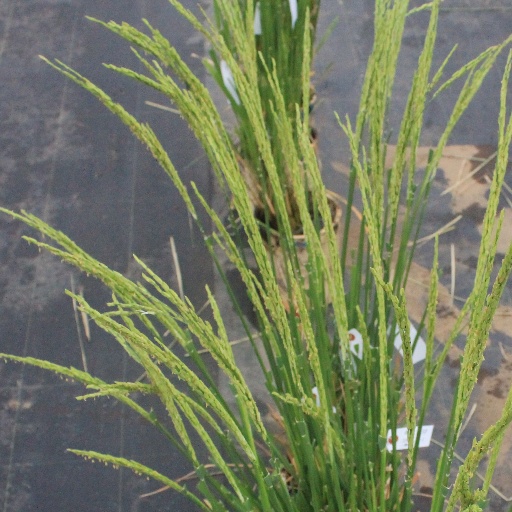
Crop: rice